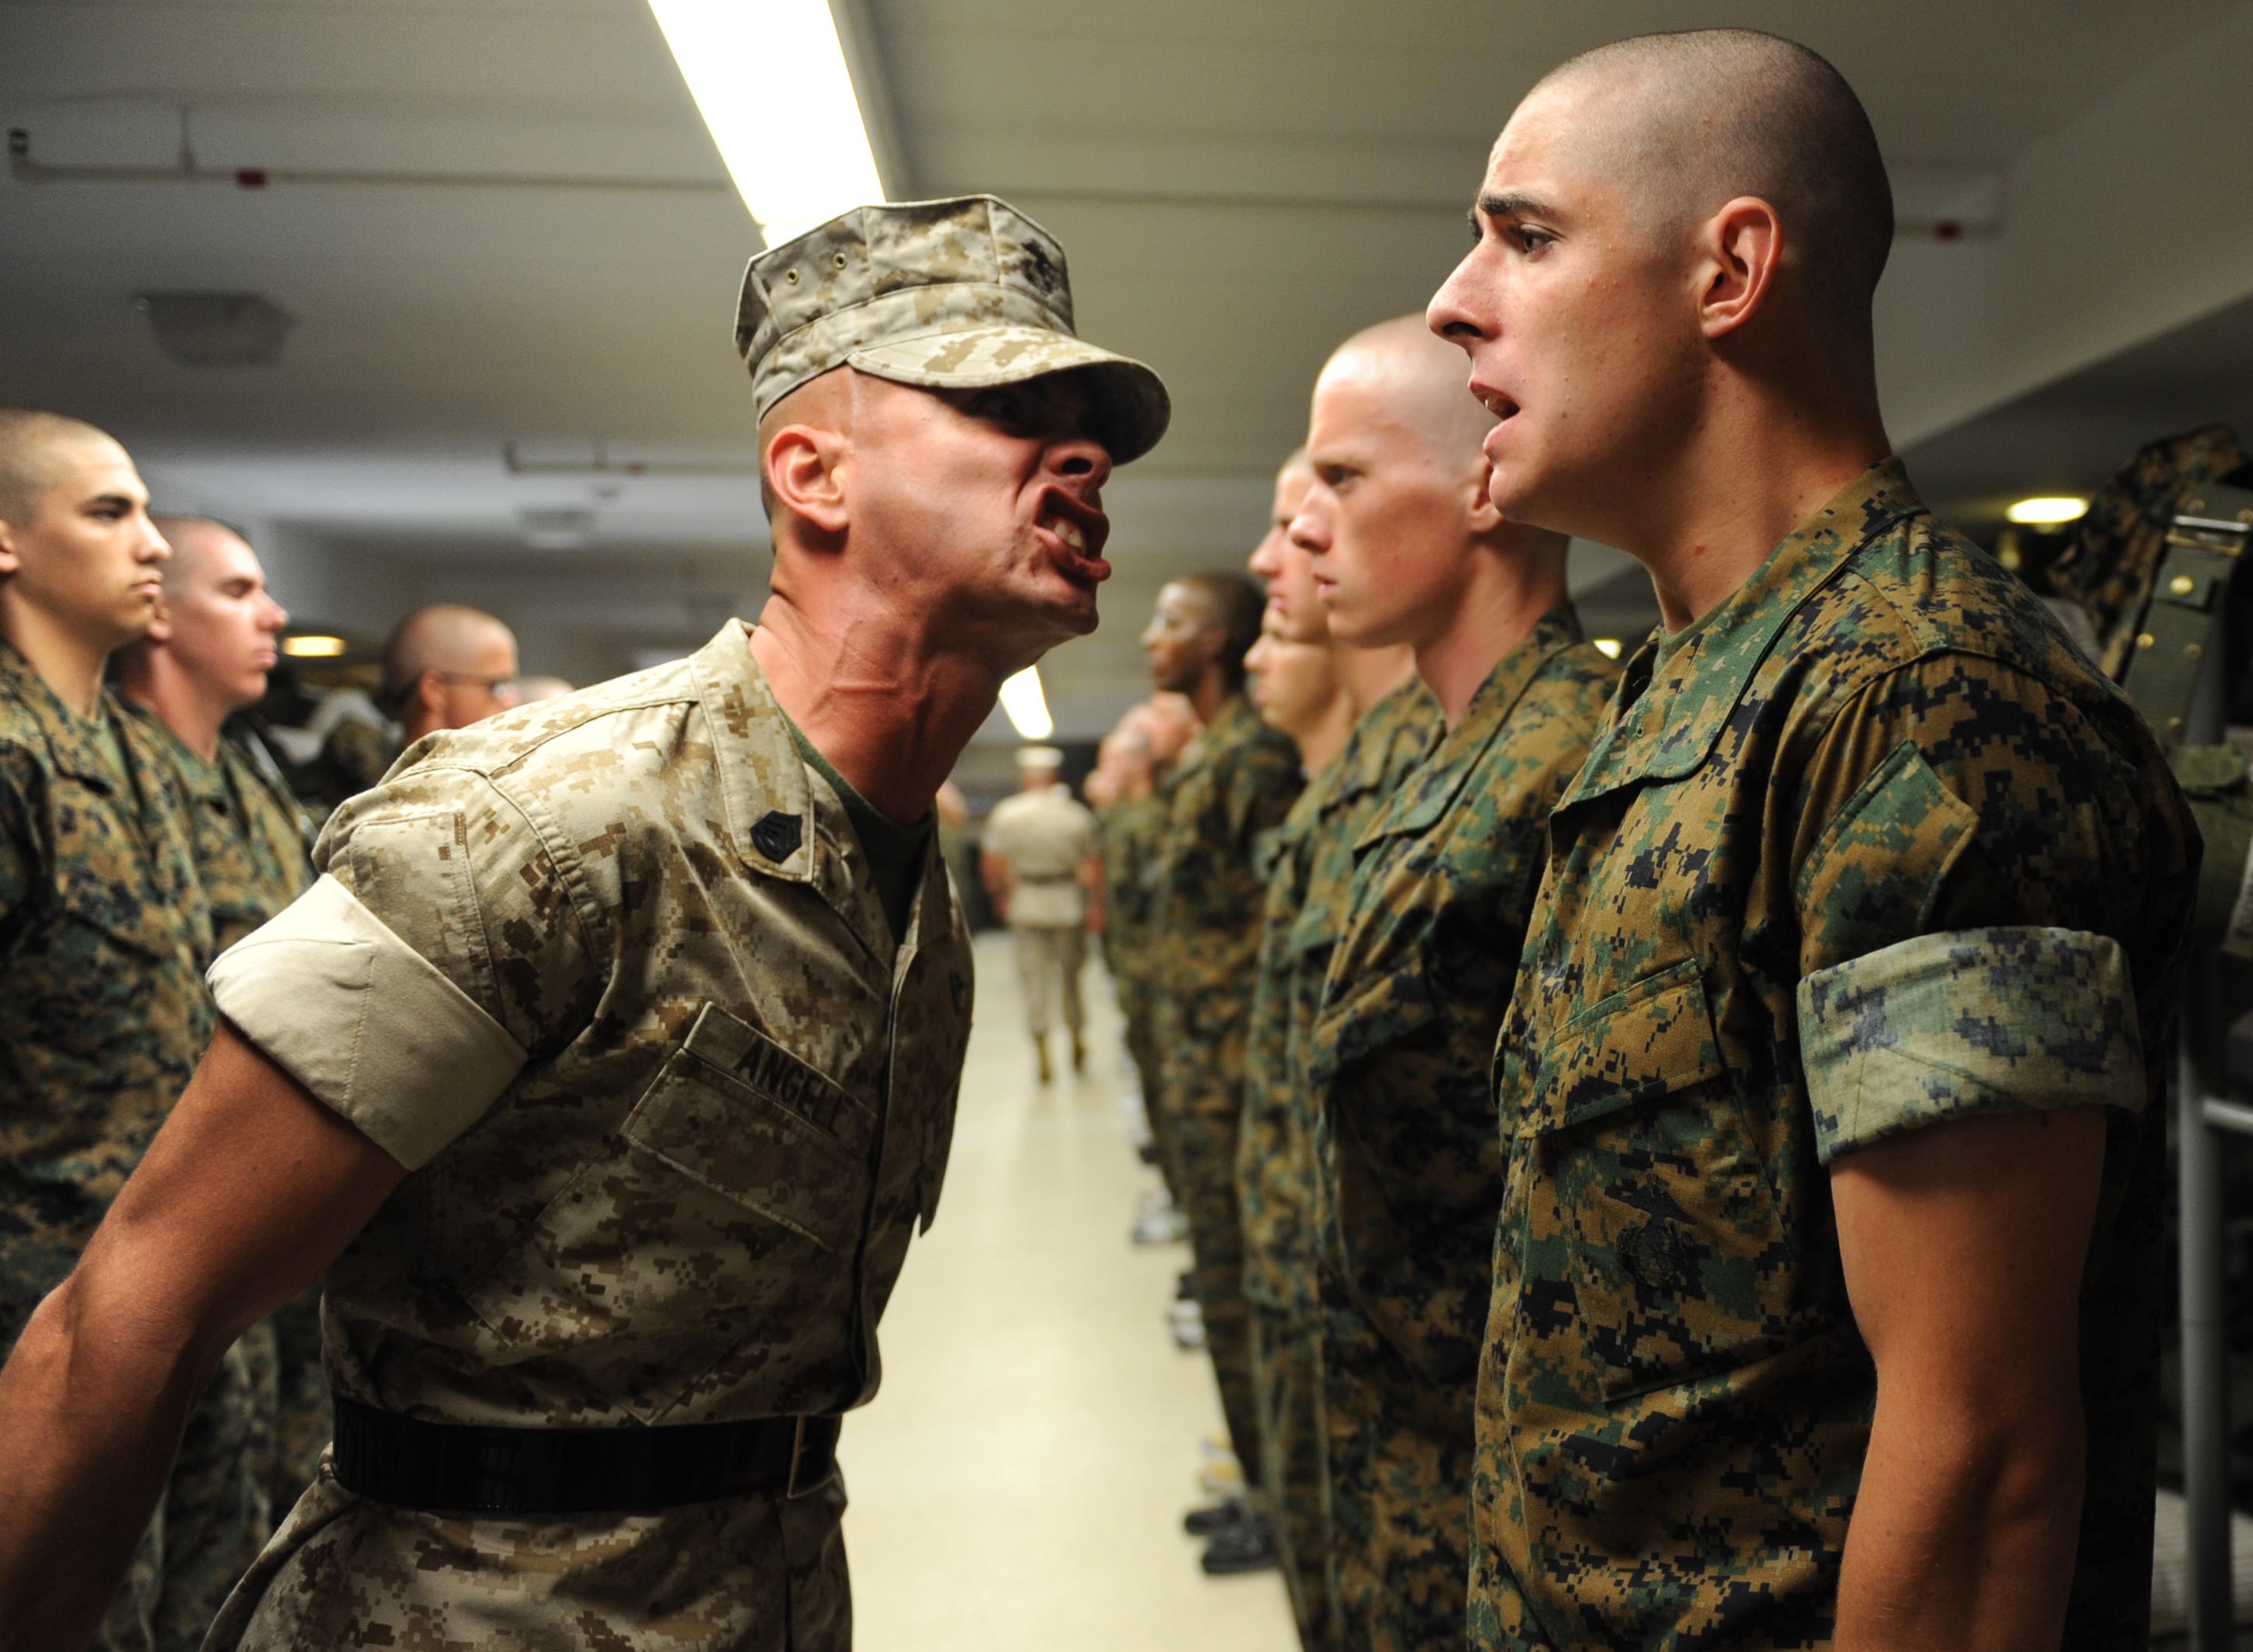
person, people, military, soldier, army, usa, training, emotional, instructions, service, troop, marines, authority, staff, teach, air force, military police, military officer, military person, drill instructor